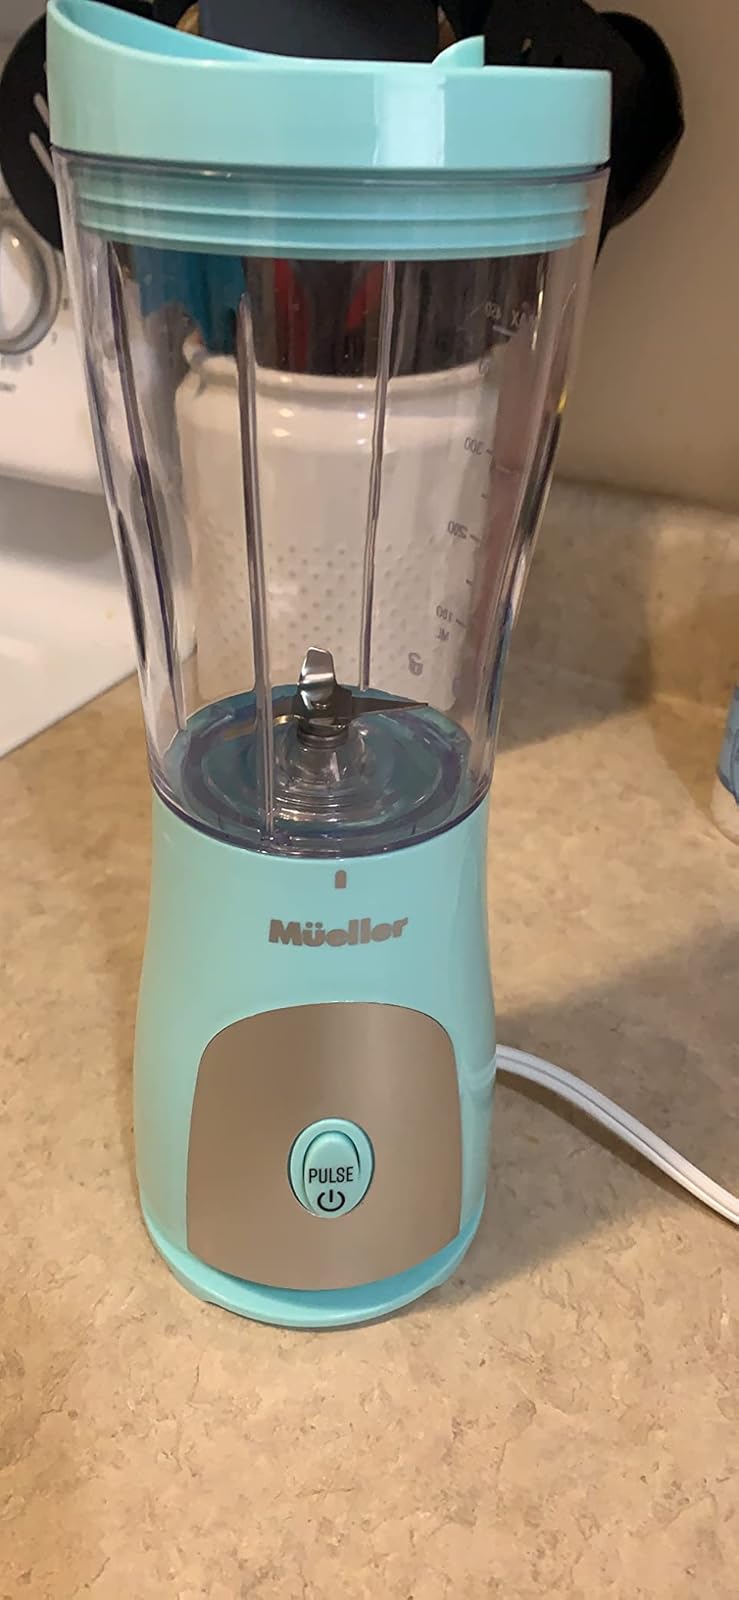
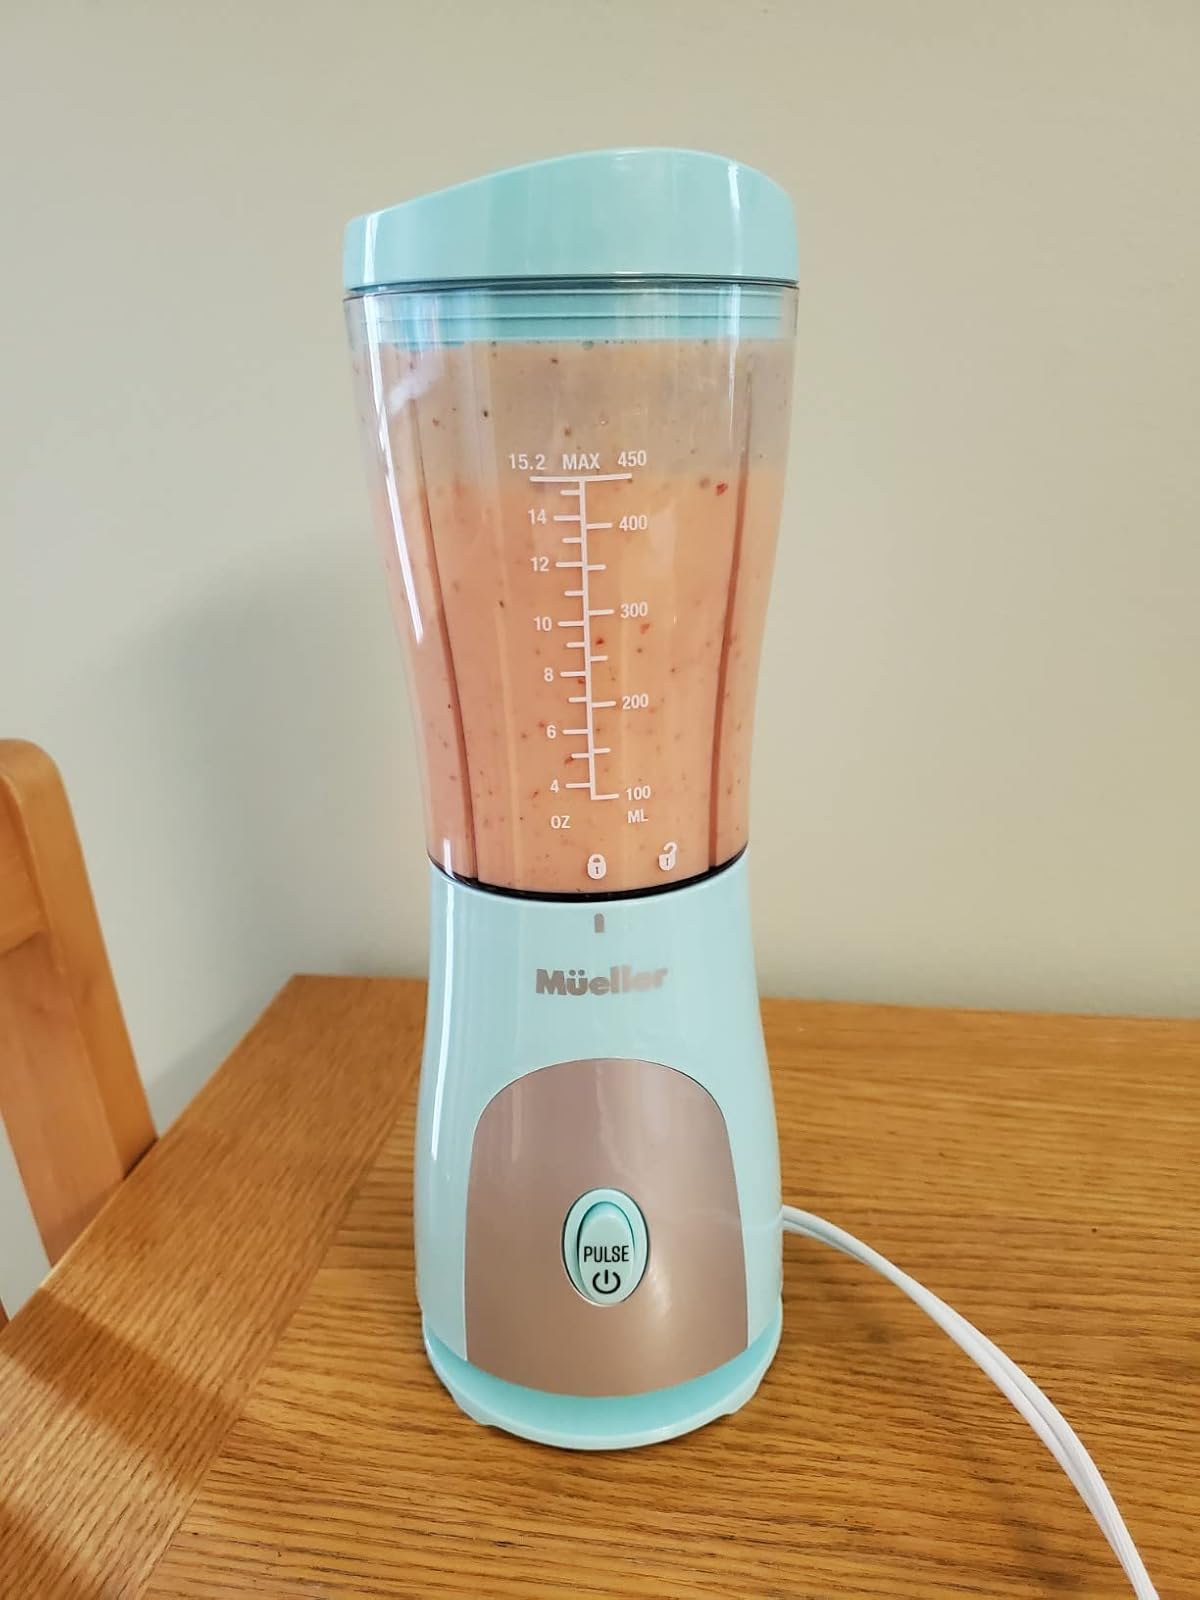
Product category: items_blender
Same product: yes